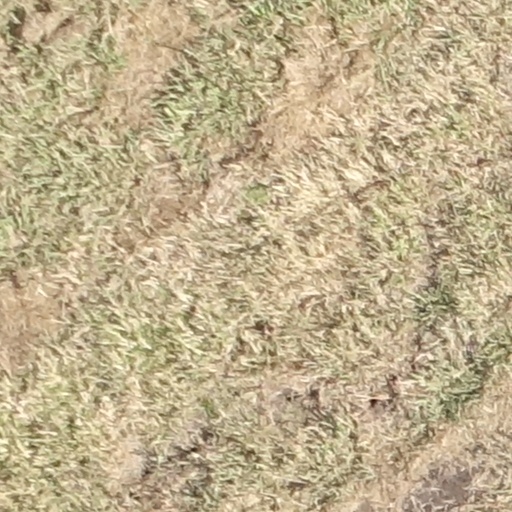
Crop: sorghum